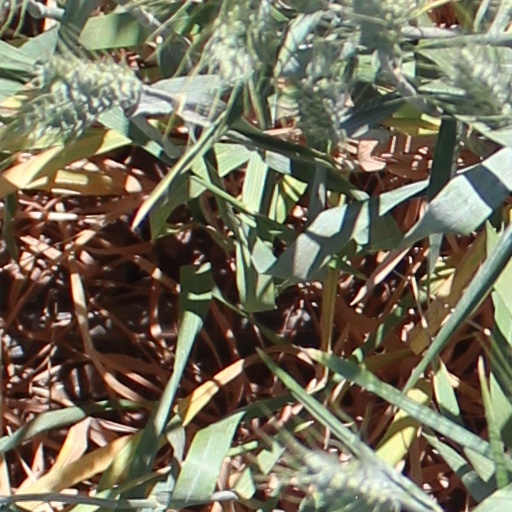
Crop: wheat